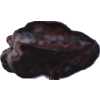
Label: carambola